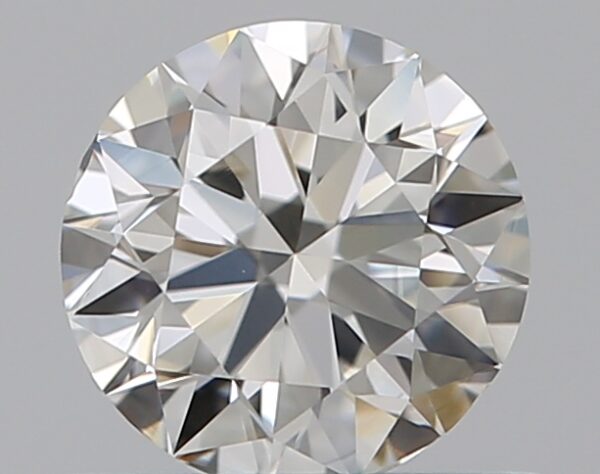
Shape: round
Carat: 0.5
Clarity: VS1
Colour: H
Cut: EX
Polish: EX
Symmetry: VG
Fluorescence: N
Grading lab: GIA
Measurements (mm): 5.01 x 5.08 x 3.14